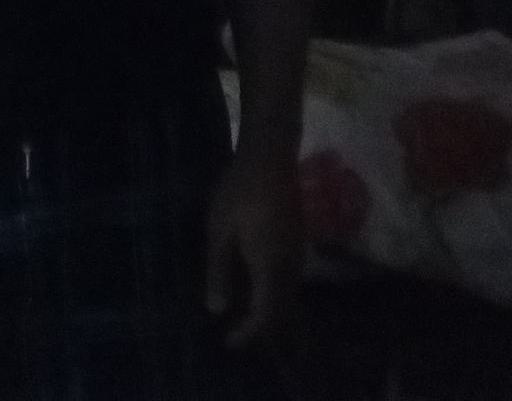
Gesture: no_gesture